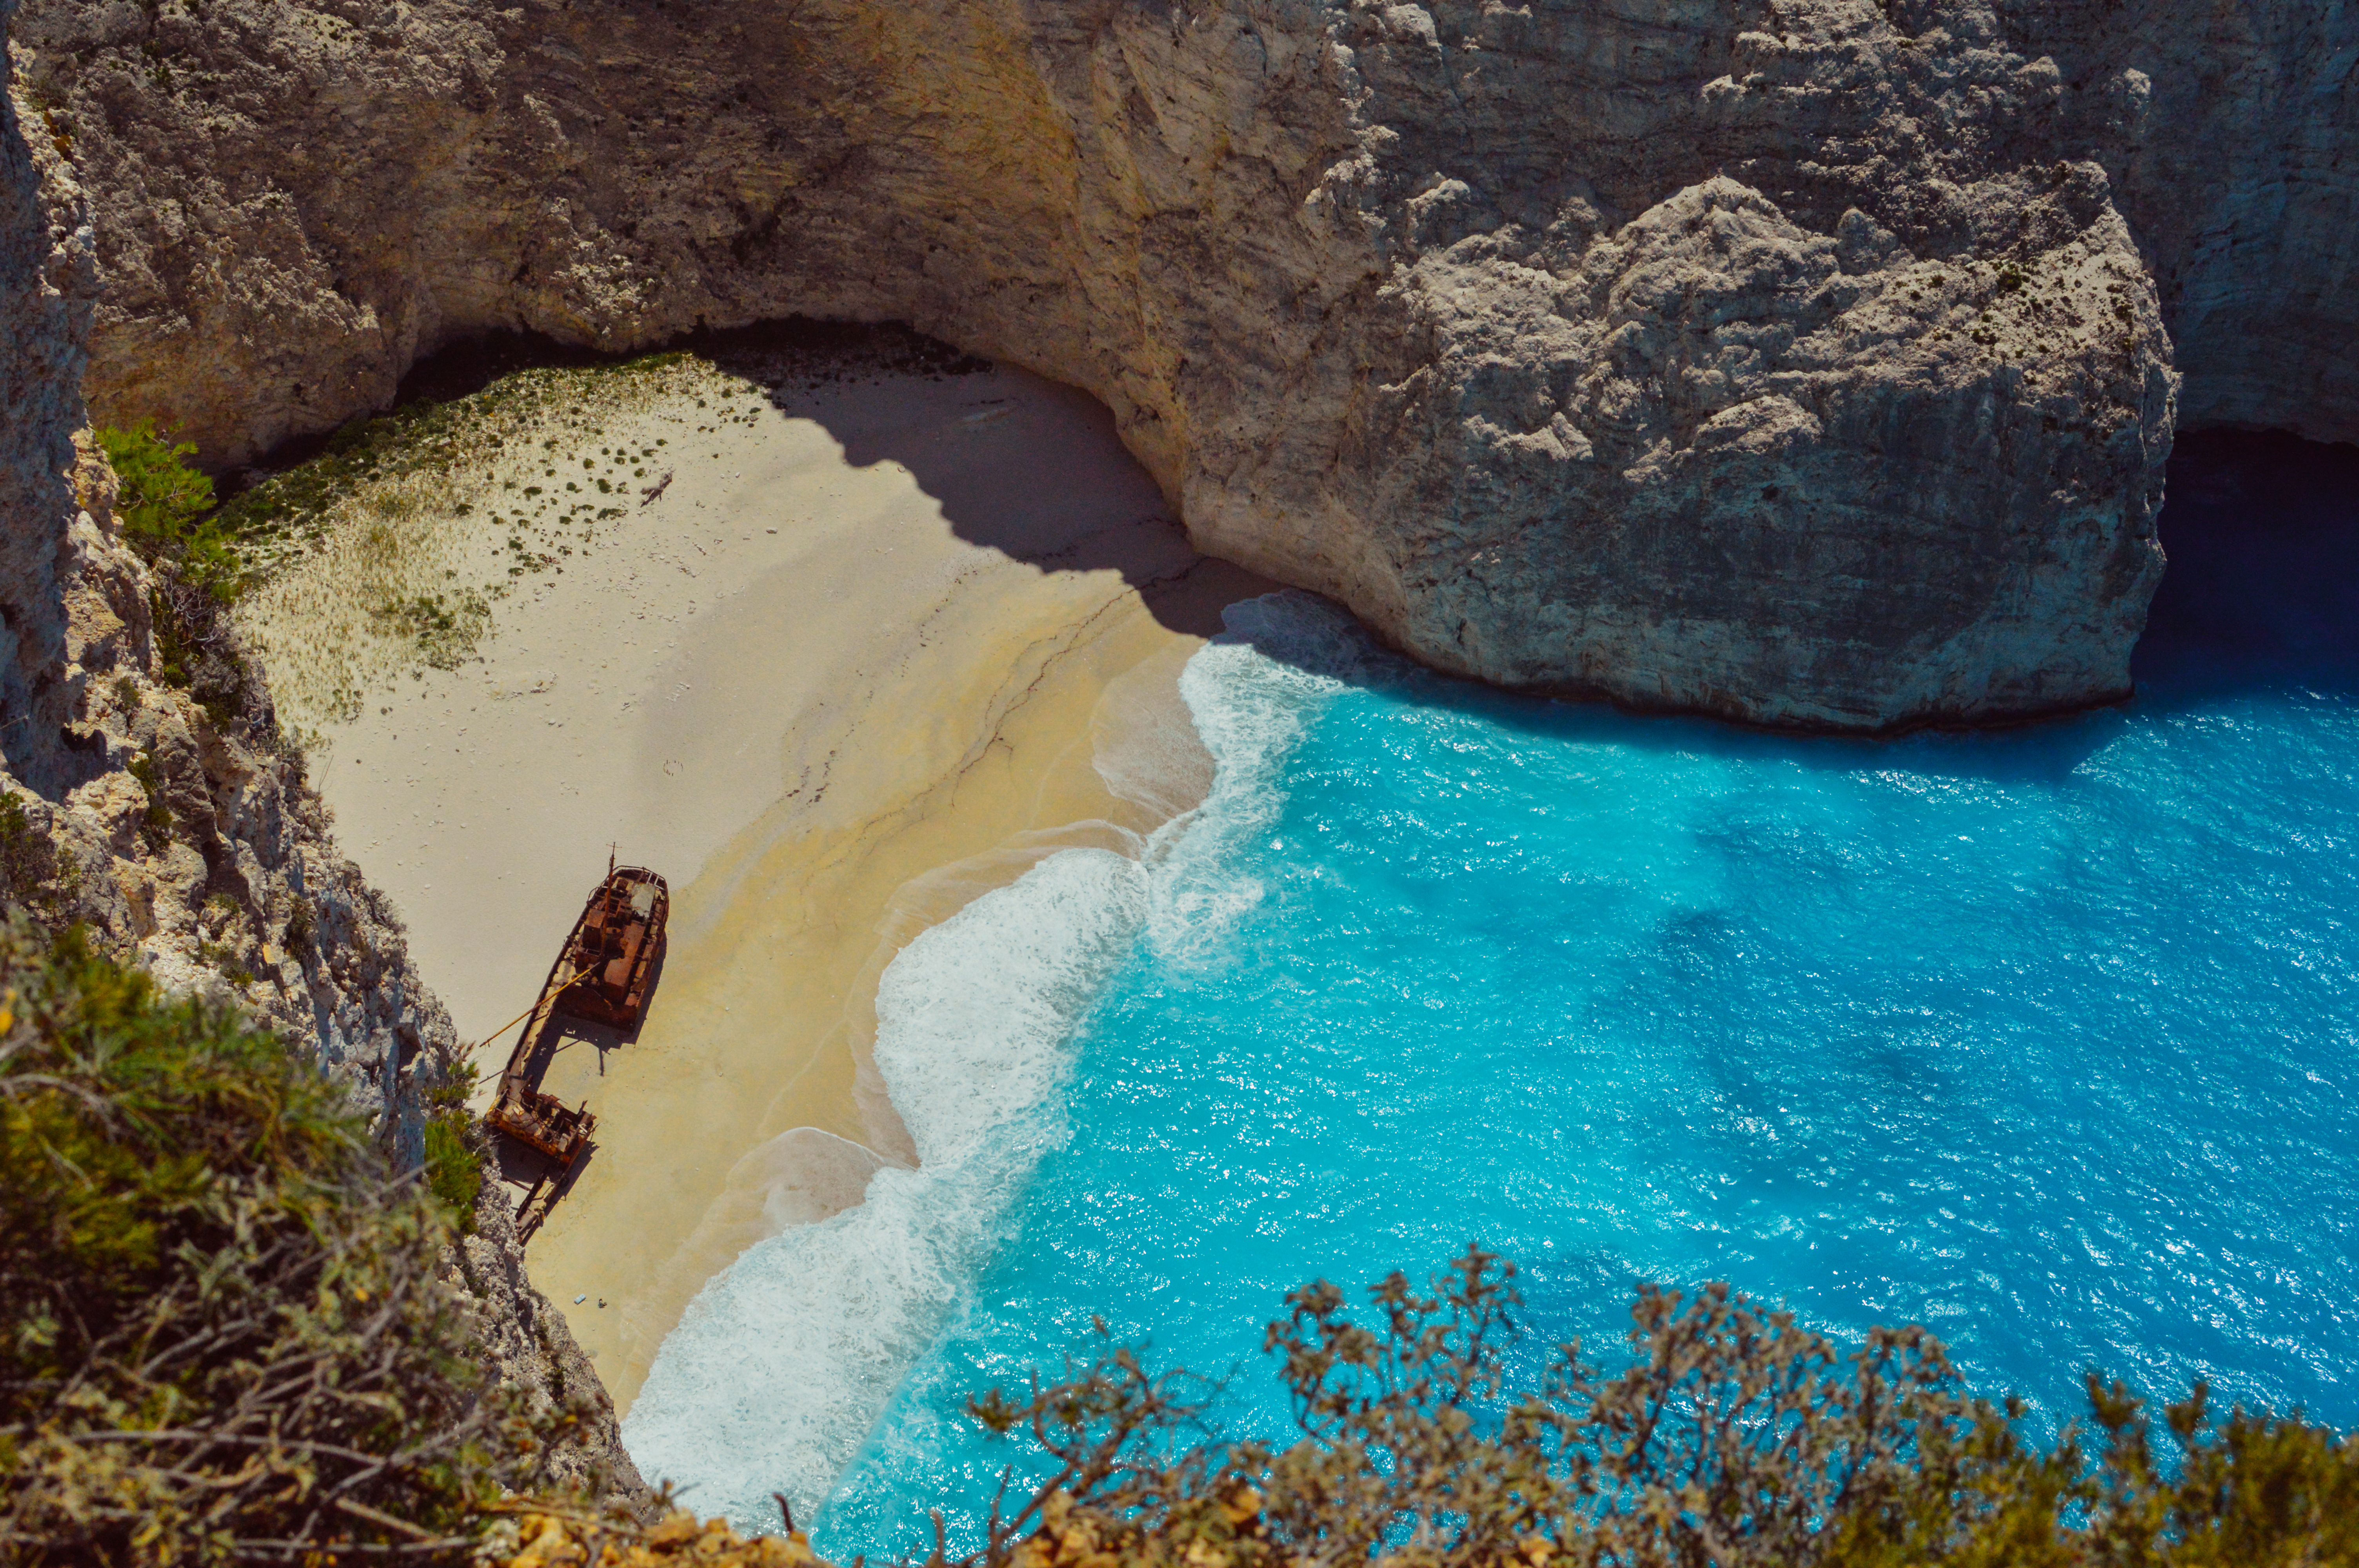
beach, landscape, sea, coast, water, nature, sand, rock, ocean, shore, summer, formation, cliff, environment, scenic, seashore, terrain, outdoors, waves, geology, daylight, shipwreck, landform, shipwreck beach, navagio bay, geographical feature, high angle shot